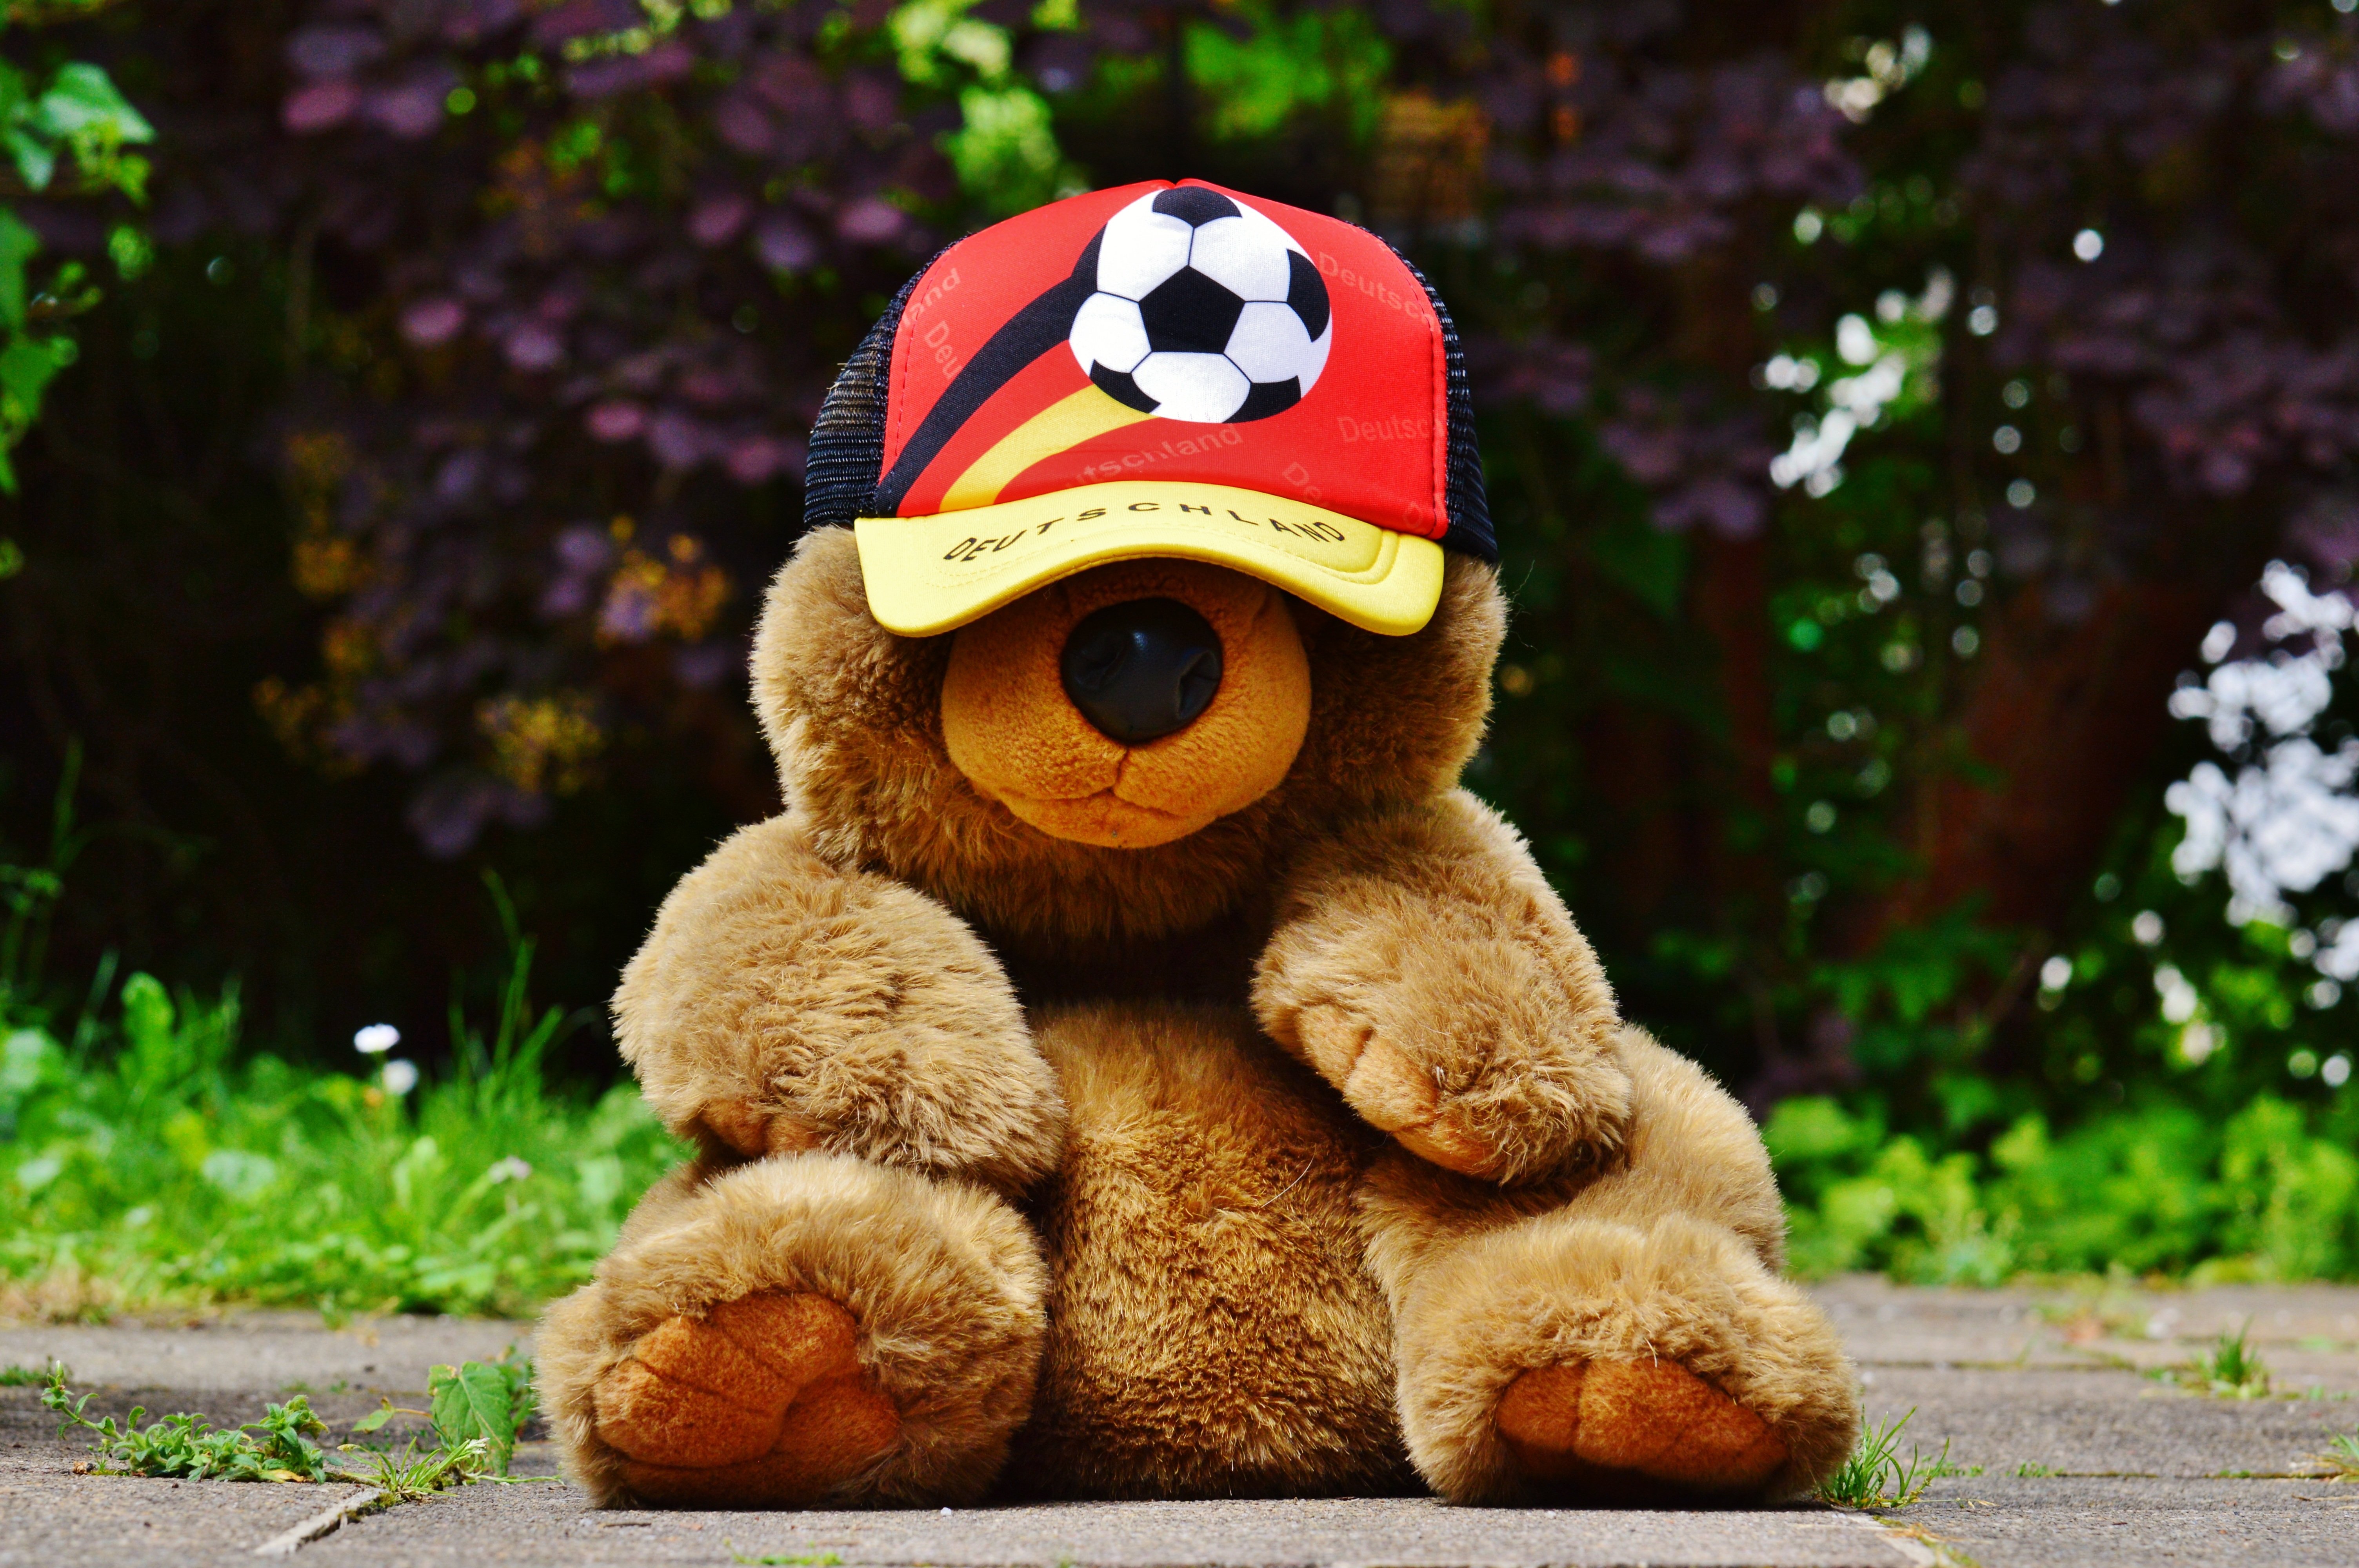
sport, play, sweet, cute, france, hat, football, toy, stadium, teddy bear, textile, 2016, competition, em, funny, plush, tournament, teddy, stuffed toy, world championship, european championship